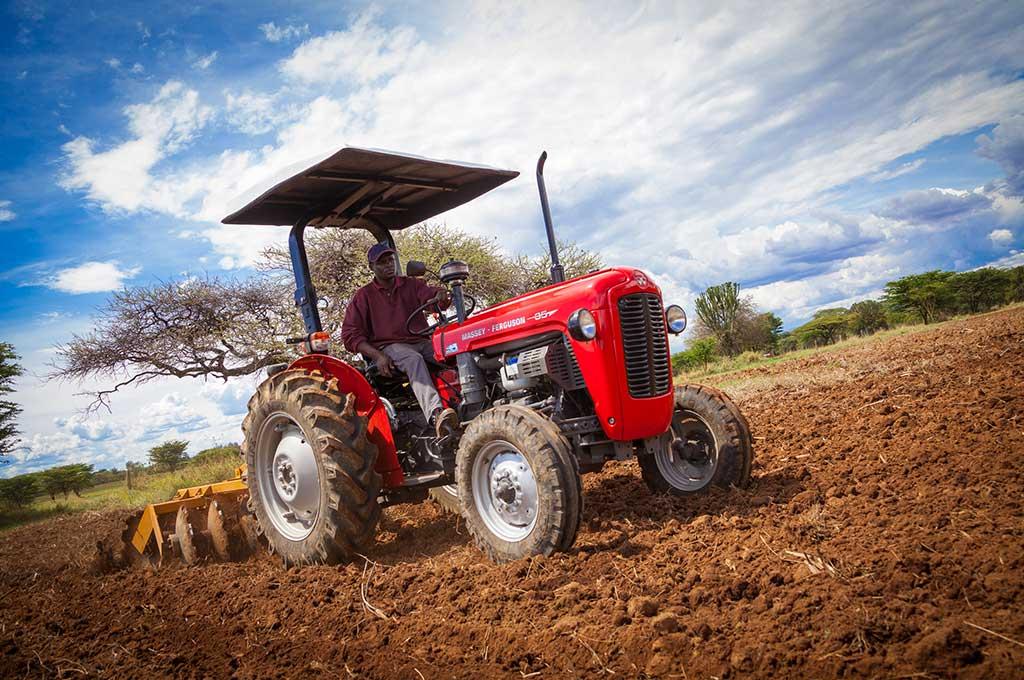
Trekta nyekundu ikiwa na plau ya kulima ikiwa kazini shambani , trekta hii inalima ardhi ya kijijini na mandhari ya nyuma inaonesha miti na anga lenye mawingu, huu ukiwa ni mfano halisi wa matumizi ya mashine za kisasa katika maandalizi ya udongo kwa ajili ya kilimo.